Maurice Bompard (painter)

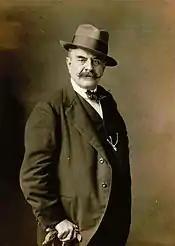
Maurice Bompard (Bompard archives, Denys-Puech museum, Rodez)

Jean Maurice Bompard (11 February 1857 – 1936) was a French Orientalist painter; one of the founders of the Société des Peintres Orientalistes Français.